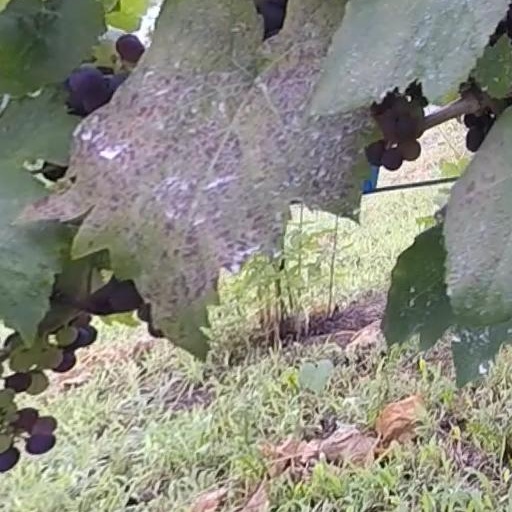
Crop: grape